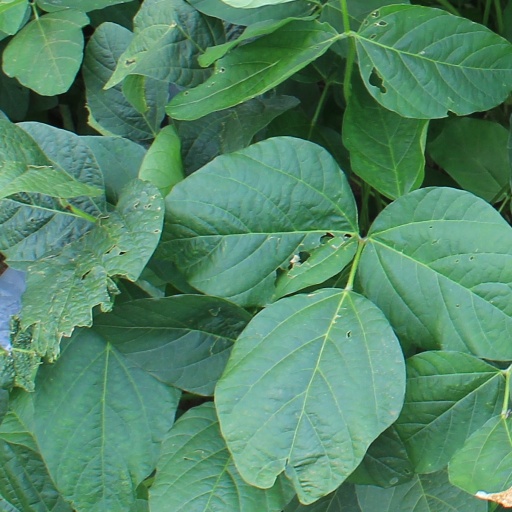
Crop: soybean